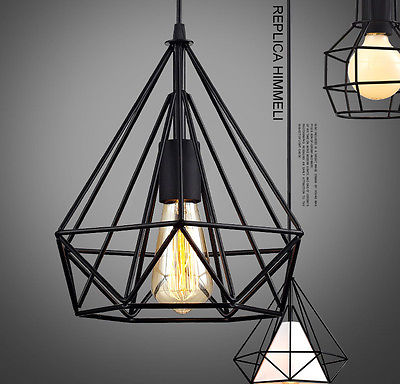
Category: lamp